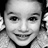
Emotion: happy